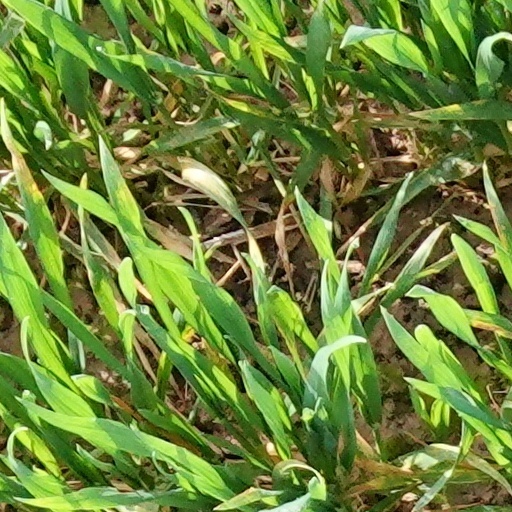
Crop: wheat